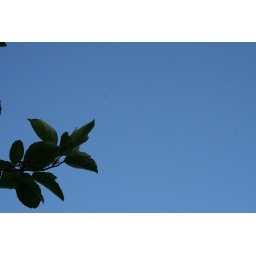
not a cloud in the sky